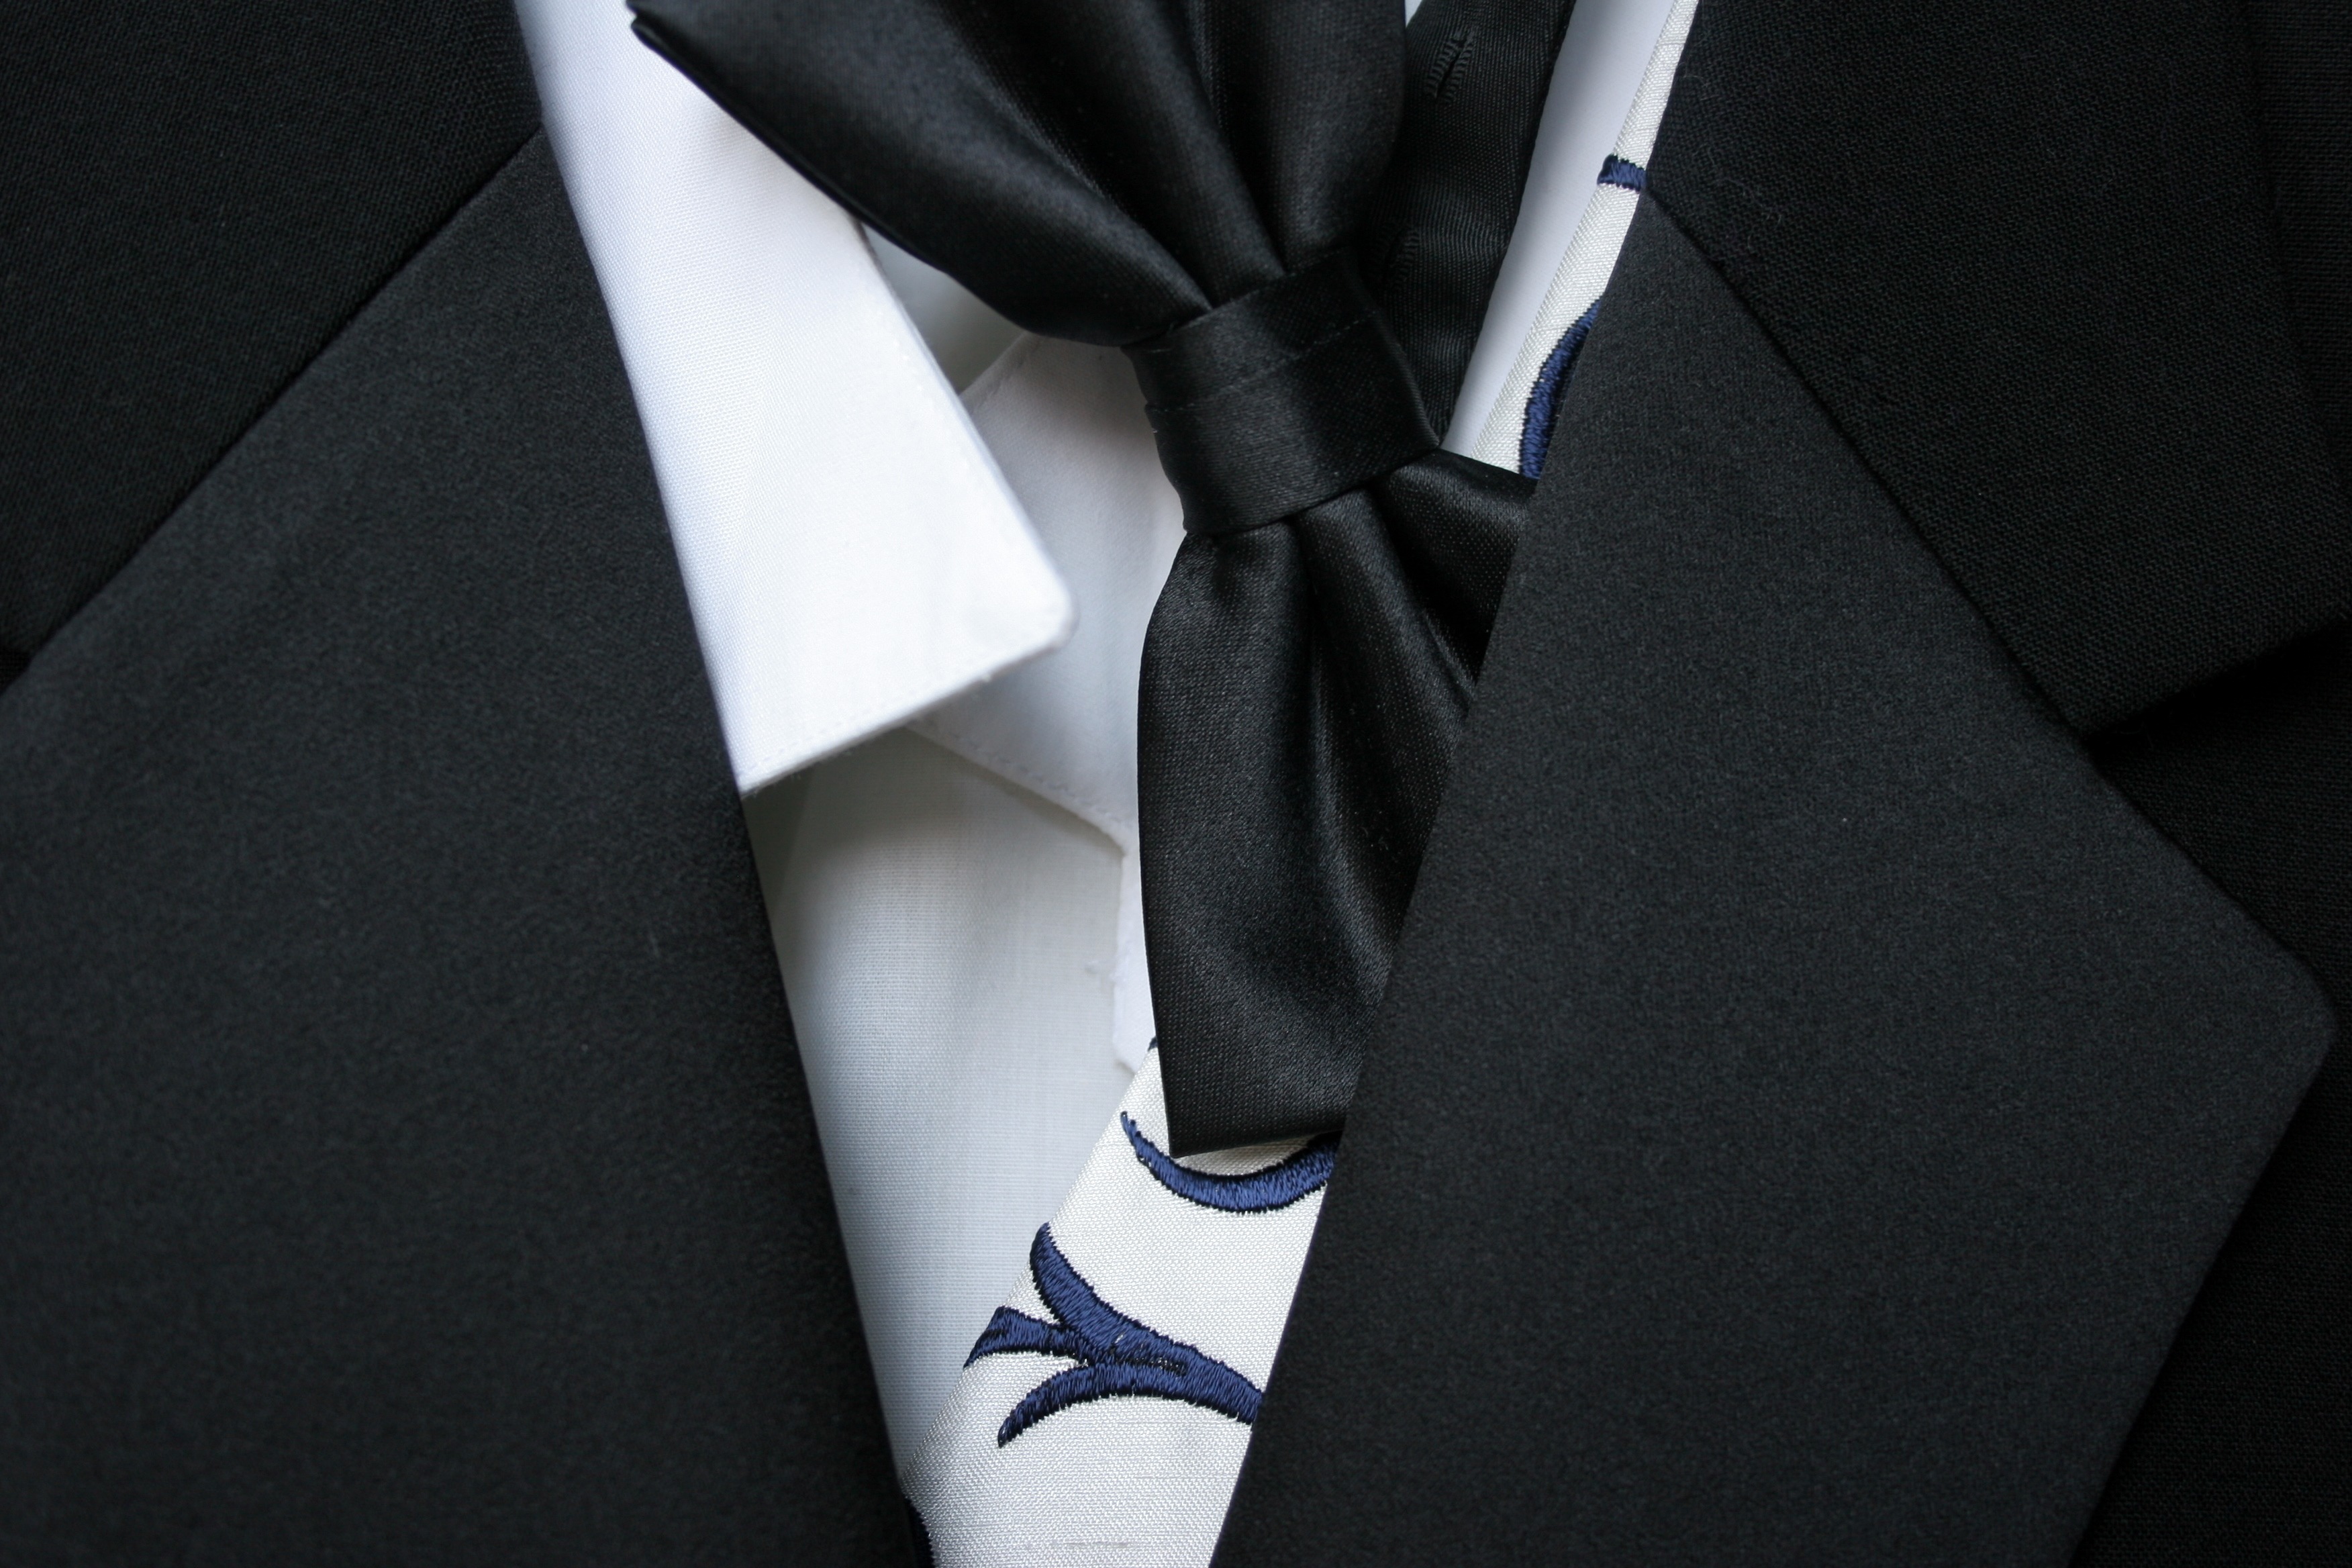
hand, suit, white, celebration, blue, clothing, black, arm, wedding, tuxedo, marie, costume, necktie, formal wear, fashion accessory